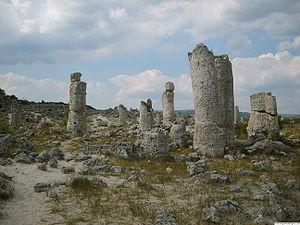
Conan ou Conan le Barbare au Québec est un film d'heroic fantasy américain en trois dimensions réalisé par Marcus Nispel sorti en 2011. Il s’agit de l’adaptation du personnage Conan le Barbare créé par Robert E. Howard.